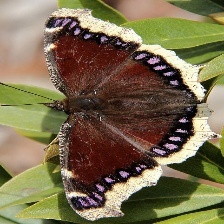
Species: MOURNING CLOAK
Butterfly family (ImageNet category): admiral